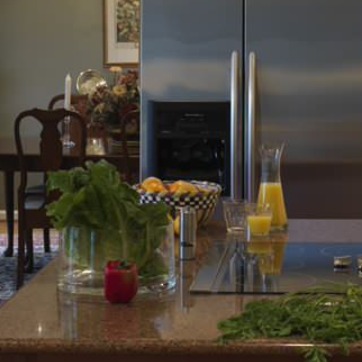
Material: food